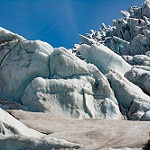
Label: glacier